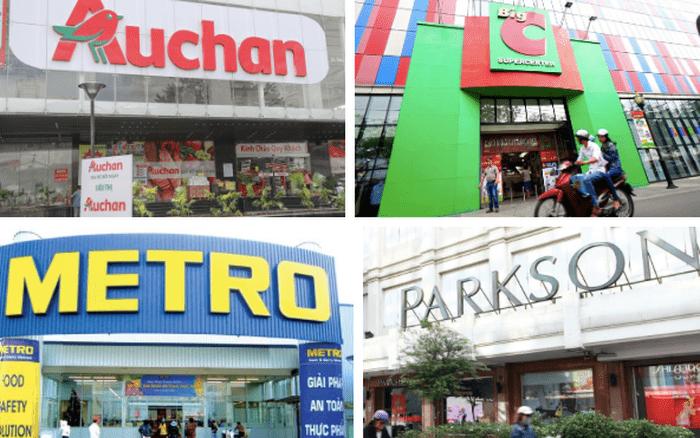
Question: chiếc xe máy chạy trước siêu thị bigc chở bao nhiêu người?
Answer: chiếc xe máy chở hai người